James Rhodes (pianist)

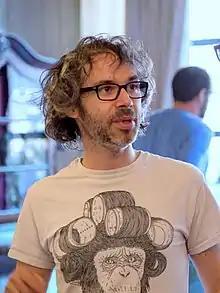
Rhodes in May 2016

James Edward Rhodes (born 6 March 1975) is a British-Spanish concert pianist and writer, and an activist for the protection of minors against sexual abuse in Spain.